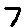
Label: 7